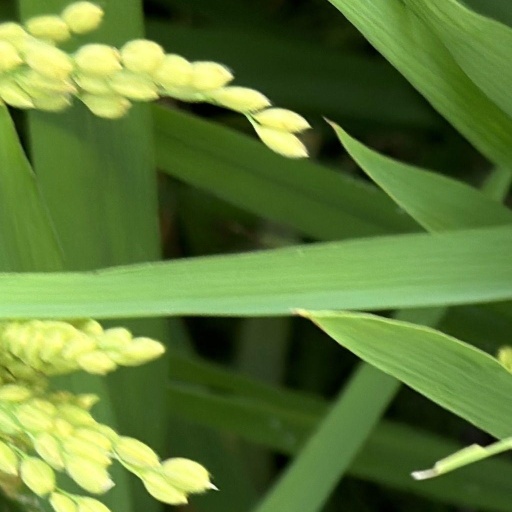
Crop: rice